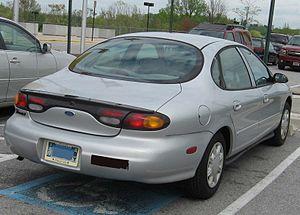
La Ford Taurus est un modèle du constructeur américain Ford lancé en 1985 et uniquement destiné au marché nord-américain, concurrente de la Chevrolet Impala et de la Dodge Charger. Depuis sa commercialisation, la Taurus a eu un succès incontestable et a été produite à 7 519 919 exemplaires entre 1985 et 2006. En 2006, Ford la retire de son offre, puis la réintroduit un an plus tard, sous la forme d'une Five Hundred restylée.
Le Bio-Design est un courant conceptuel du design industriel lancé par Luigi Colani dès les années 1960.